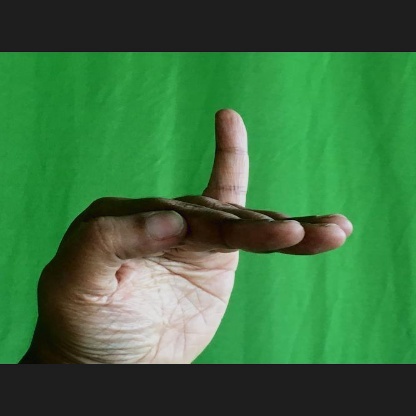
Mudra: Hamsapaksha